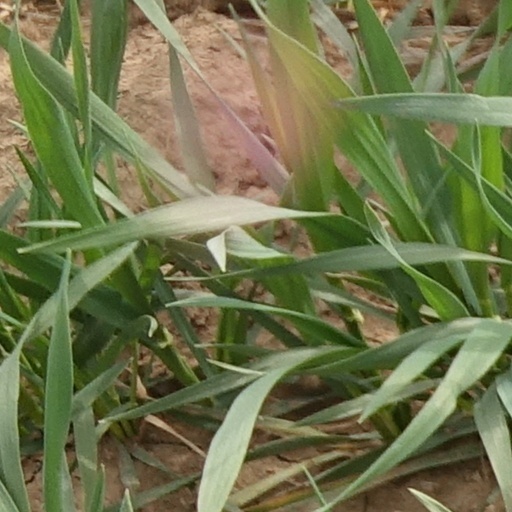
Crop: wheat